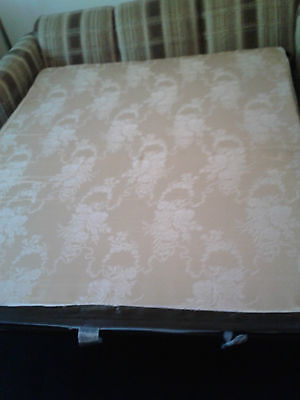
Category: sofa